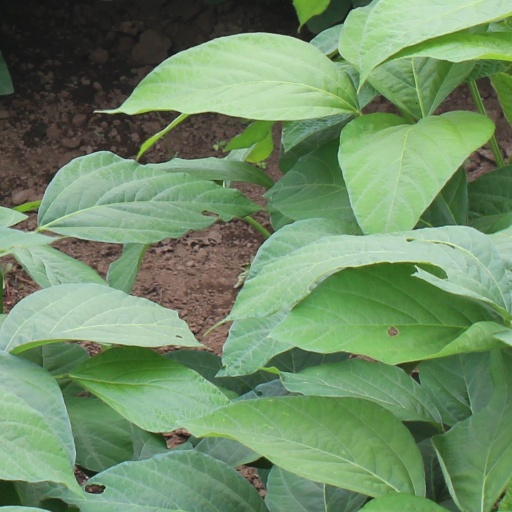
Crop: soybean